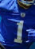
Number: 1